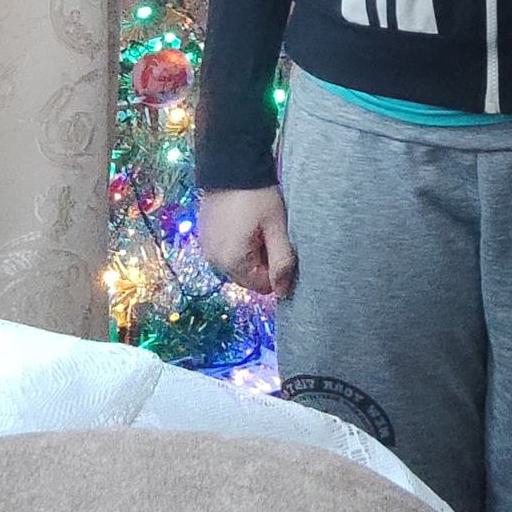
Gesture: no_gesture